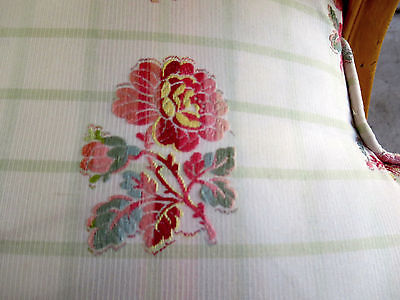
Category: chair